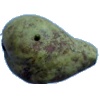
Label: pear_stone